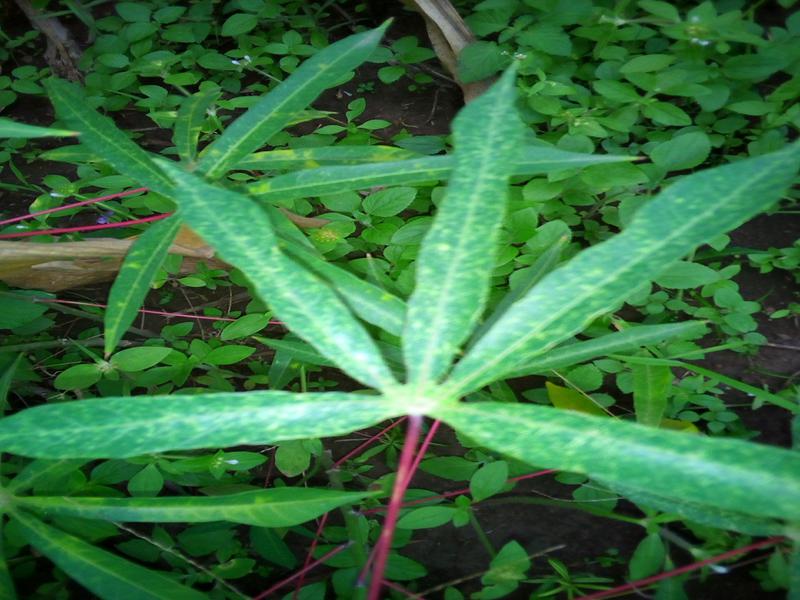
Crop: cassava
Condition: green_mottle